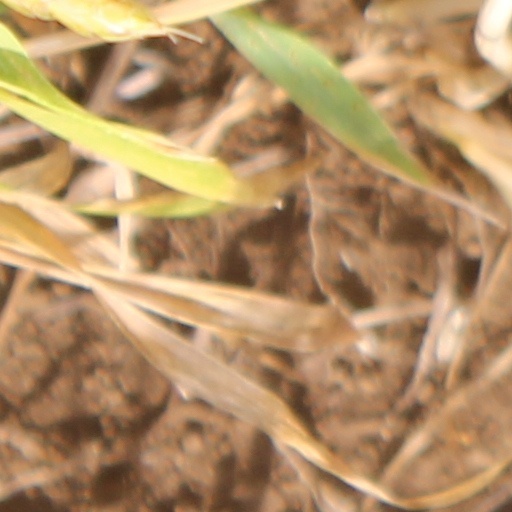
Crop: wheat